How to Get Ahead in Advertising

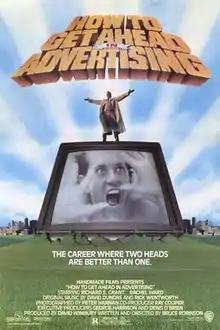
Theatrical release poster

How to Get Ahead in Advertising is a 1989 British black comedy fantasy film written and directed by Bruce Robinson, and starring Richard E. Grant and Rachel Ward.